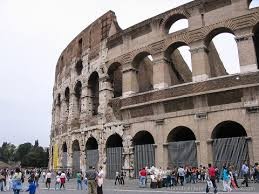
Landmark: Roman Colosseum